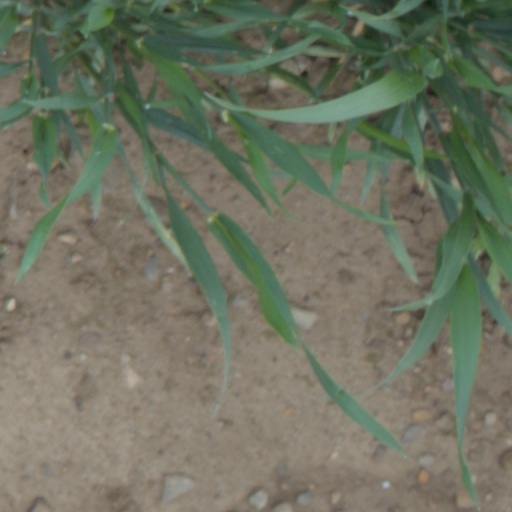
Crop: wheat